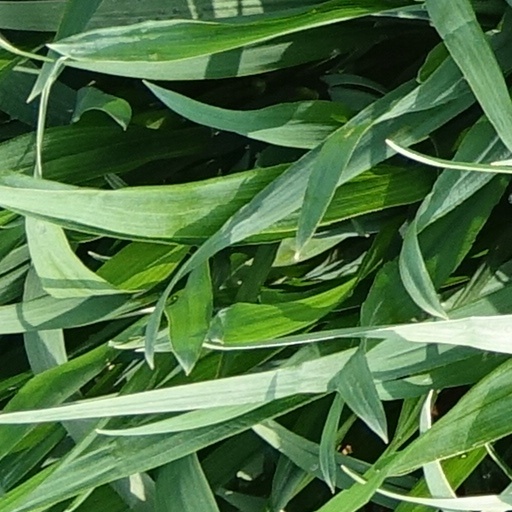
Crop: wheat